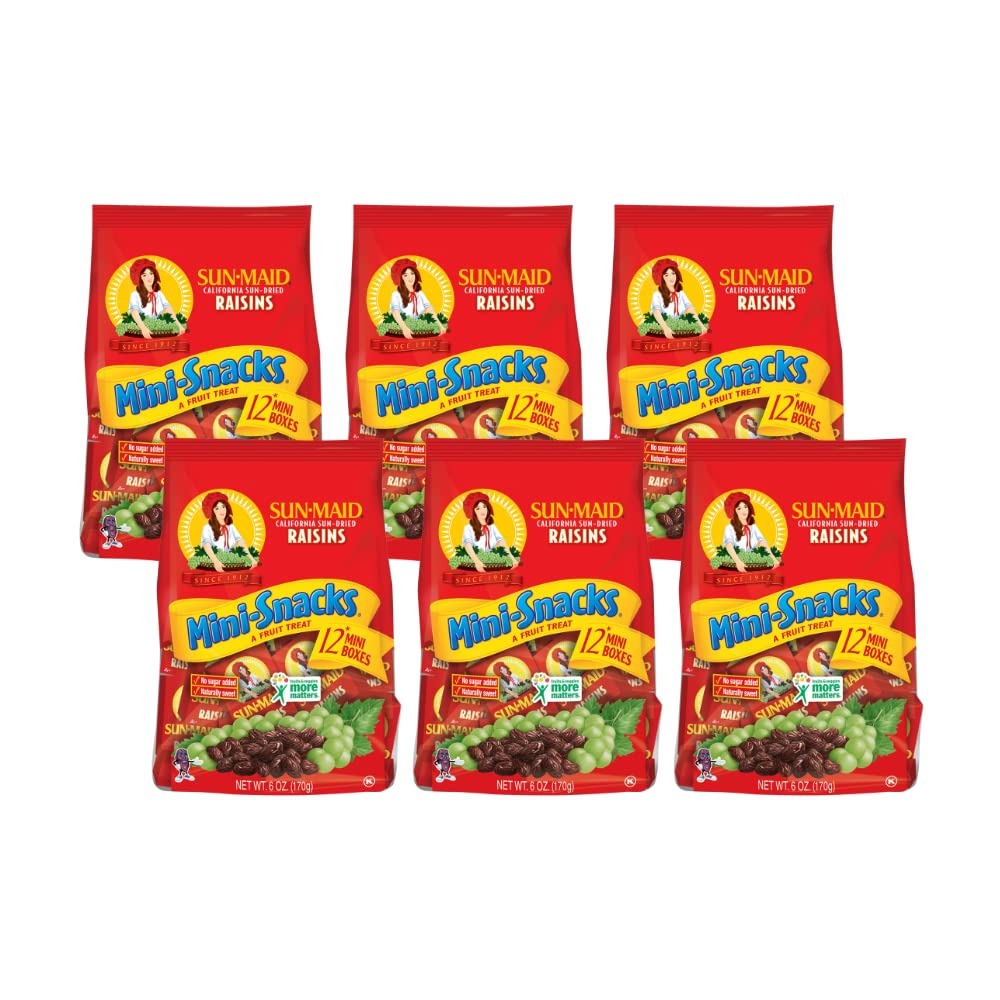
Item Name: Sun-Maid California Dried Raisins Mini Snack Packs 5 Ounce, boxes 12 Count (Pack of 6)
Value: 6.0
Unit: Count

Price: 3.12